Ludwig van Beethoven

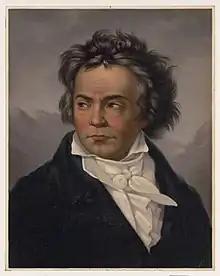
Beethoven in 1819 depicted in a portrait by

While Beethoven was at Teplitz in 1812, he wrote a ten-page love letter to his "Immortal Beloved", which he never sent to its addressee. The identity of the intended recipient was long a subject of debate, although the musicologist Maynard Solomon has argued that the intended recipient was Antonie Brentano; other candidates included Julie Guicciardi, Therese Malfatti and Josephine Brunsvik.